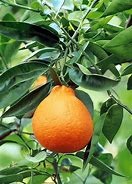
Label: mandarine